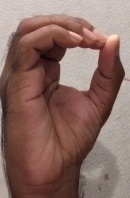
ASL sign: O